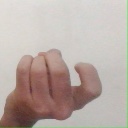
अक्षर: ज